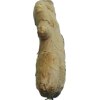
Label: ginger